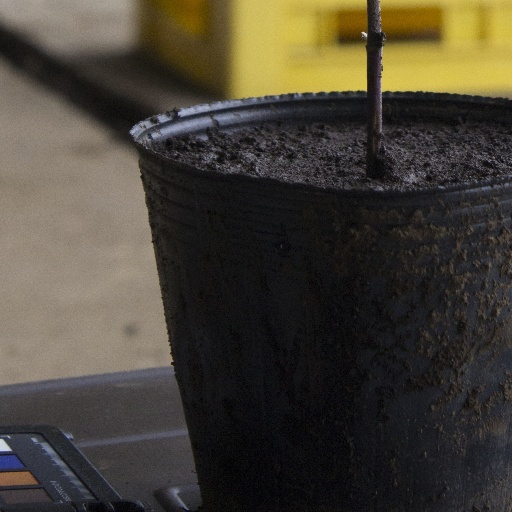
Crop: soybean